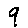
Label: 9